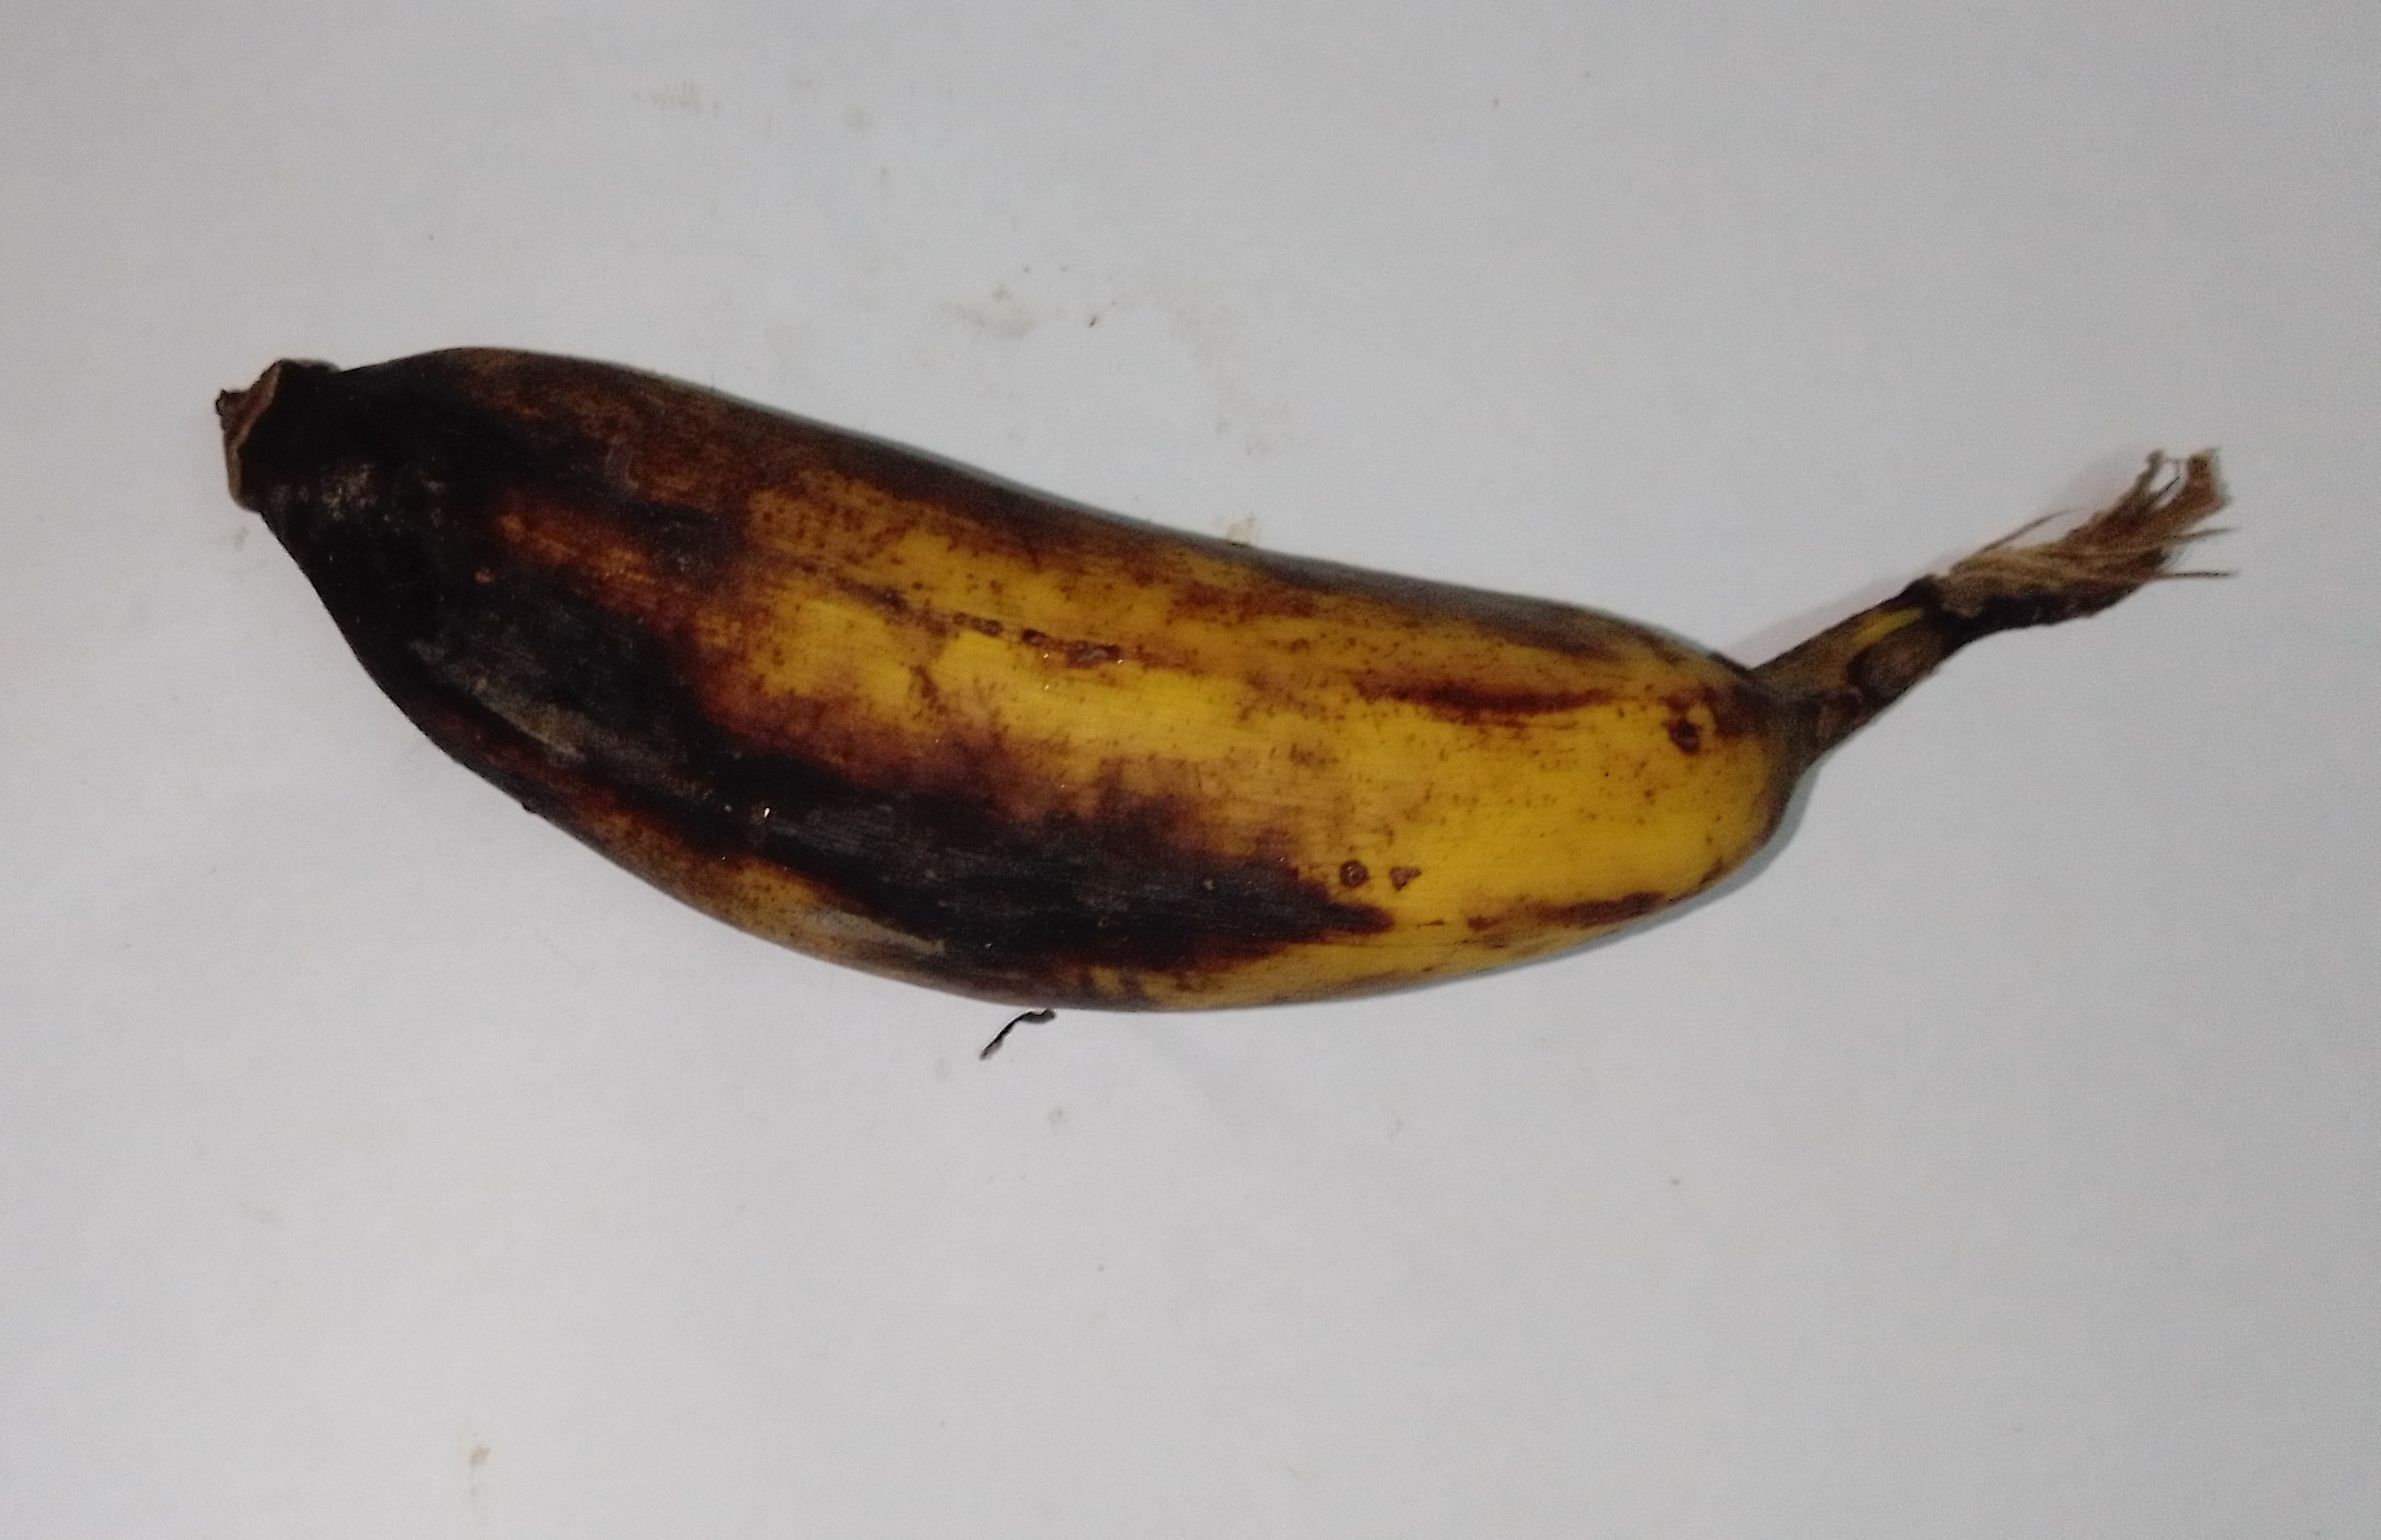
Fruit: banana
Condition: rotten